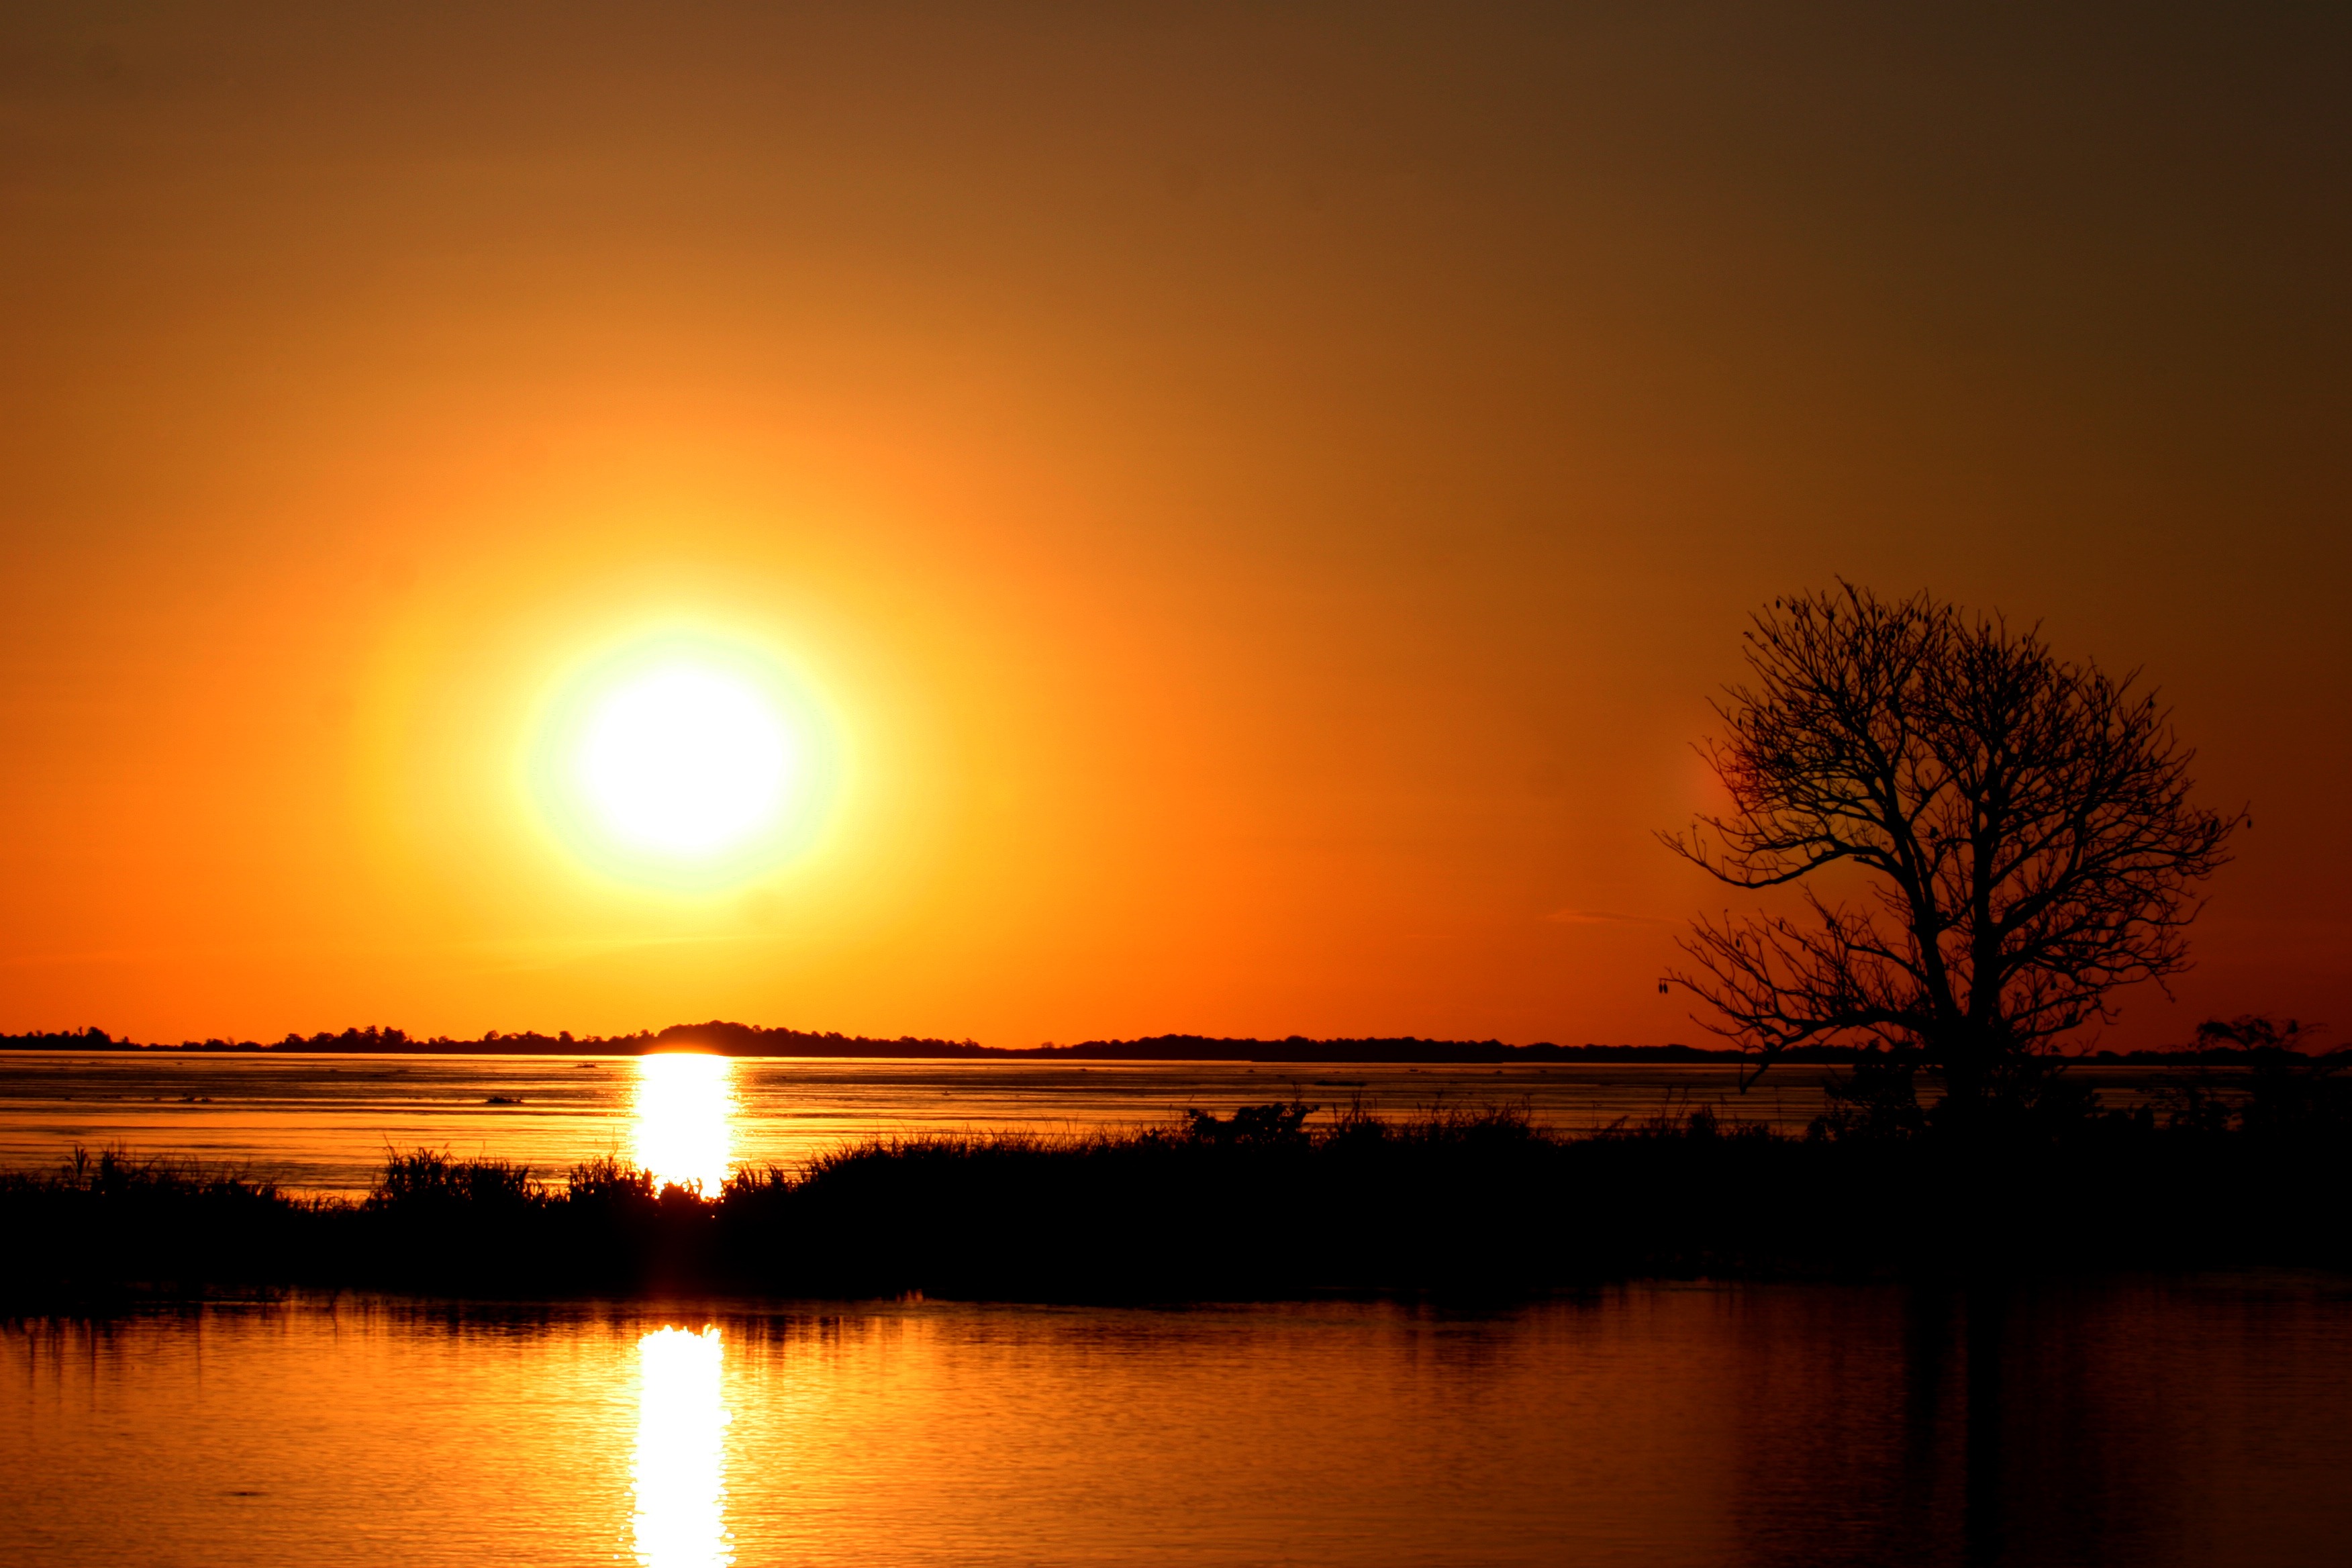
horizon, sun, sunrise, sunset, sunlight, morning, dawn, atmosphere, dusk, evening, reflection, brazil, amazonas, afterglow, red sky at morning, amazon river